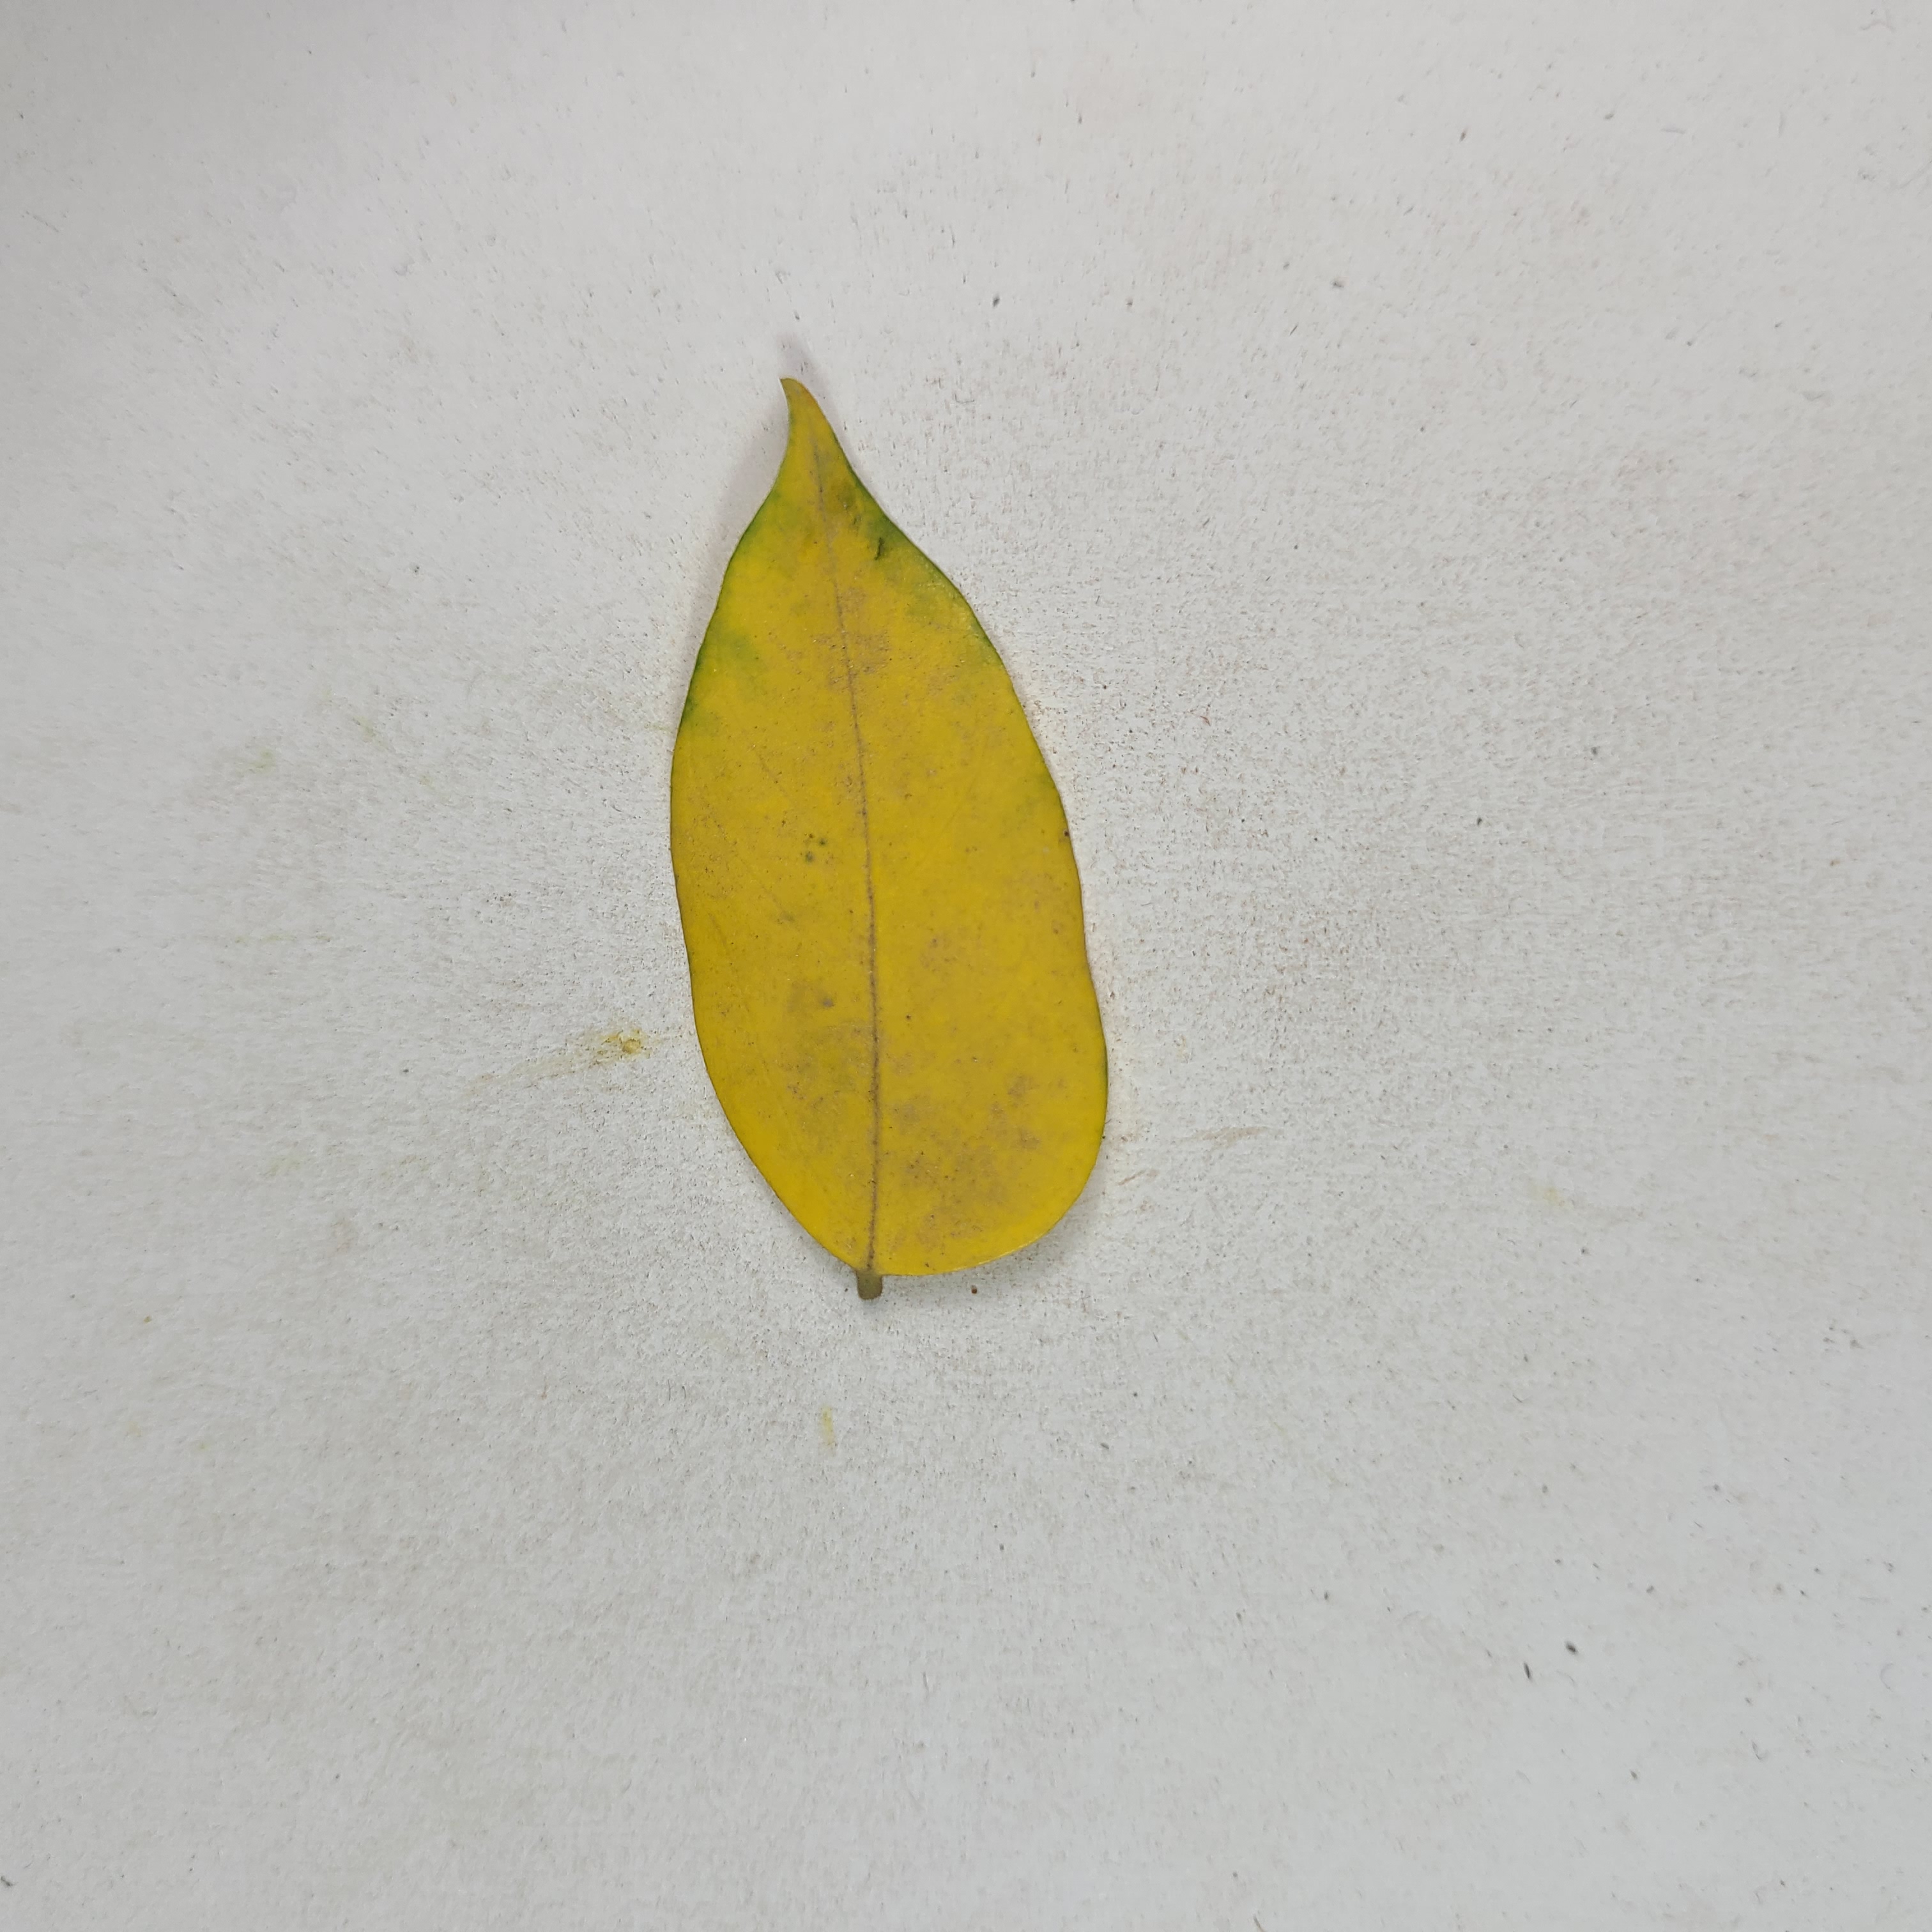
Label: Yellow Leaves